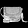
Label: Bag